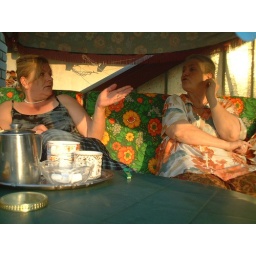
On the patio veranda overlooking the river and grazing land at the back of the cake shop in Livno Western Bosnia.